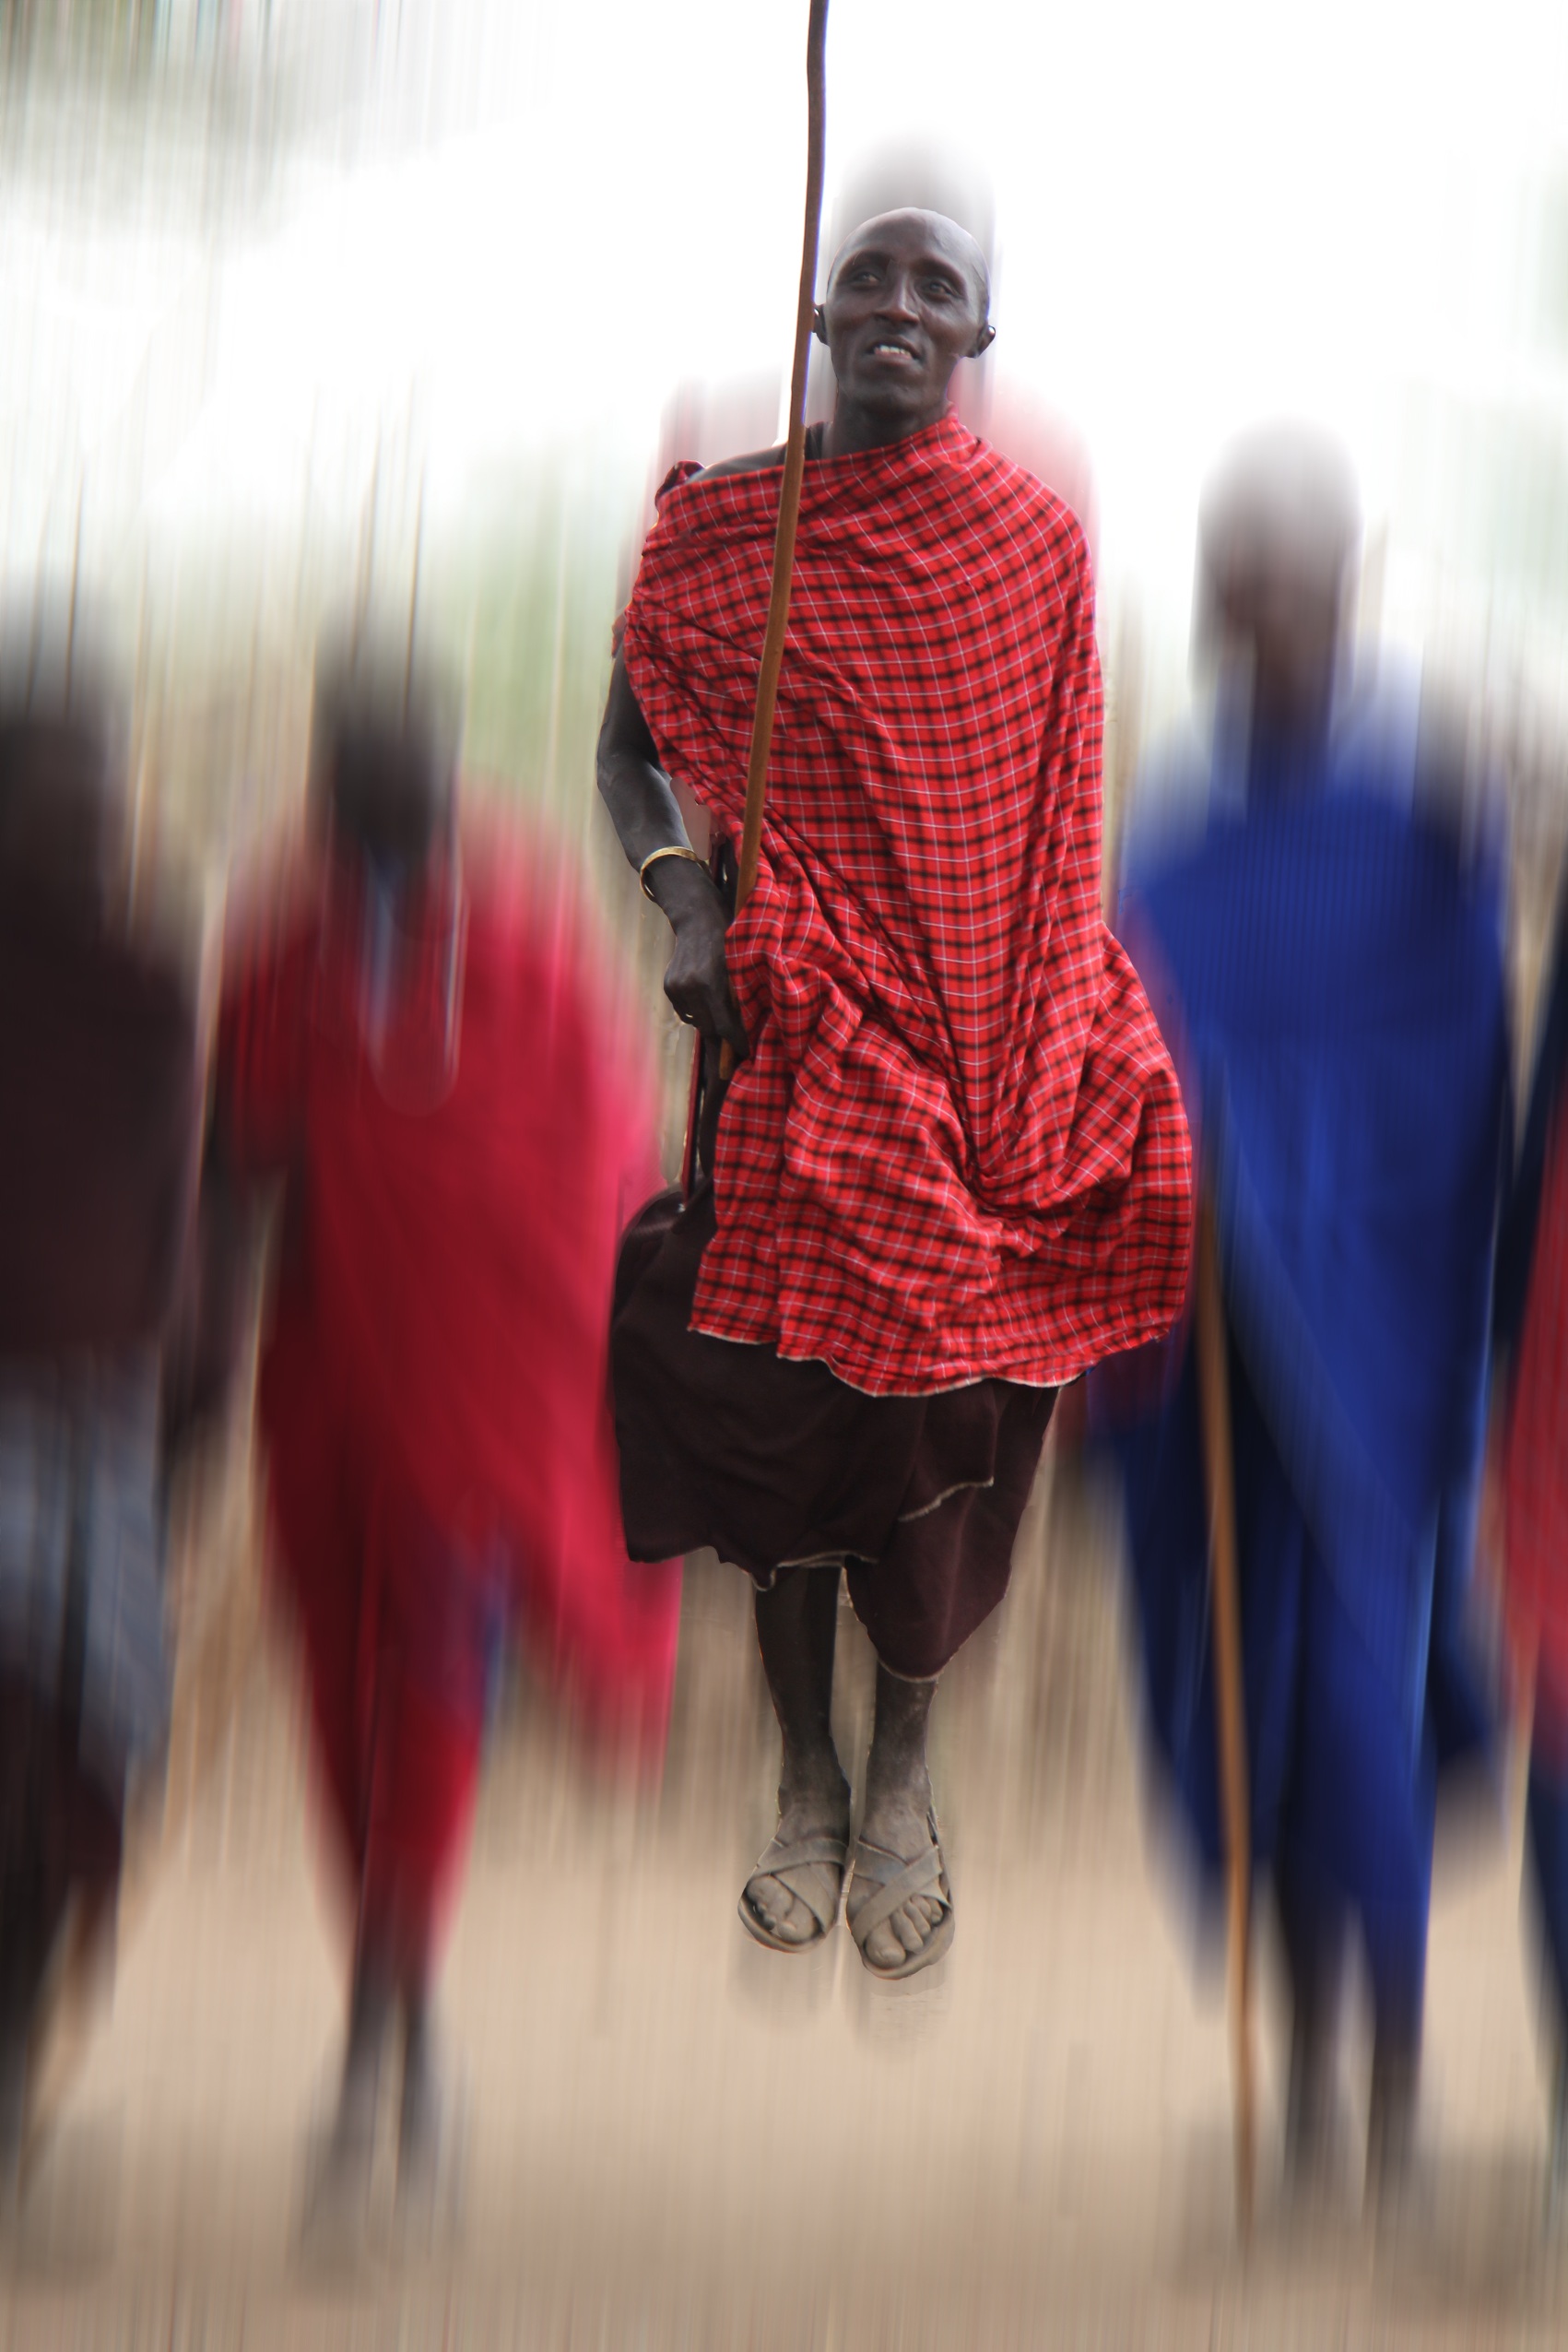
winter, people, travel, spring, red, color, africa, child, human, fashion, clothing, season, tribe, personal, indigenous, tribal dance